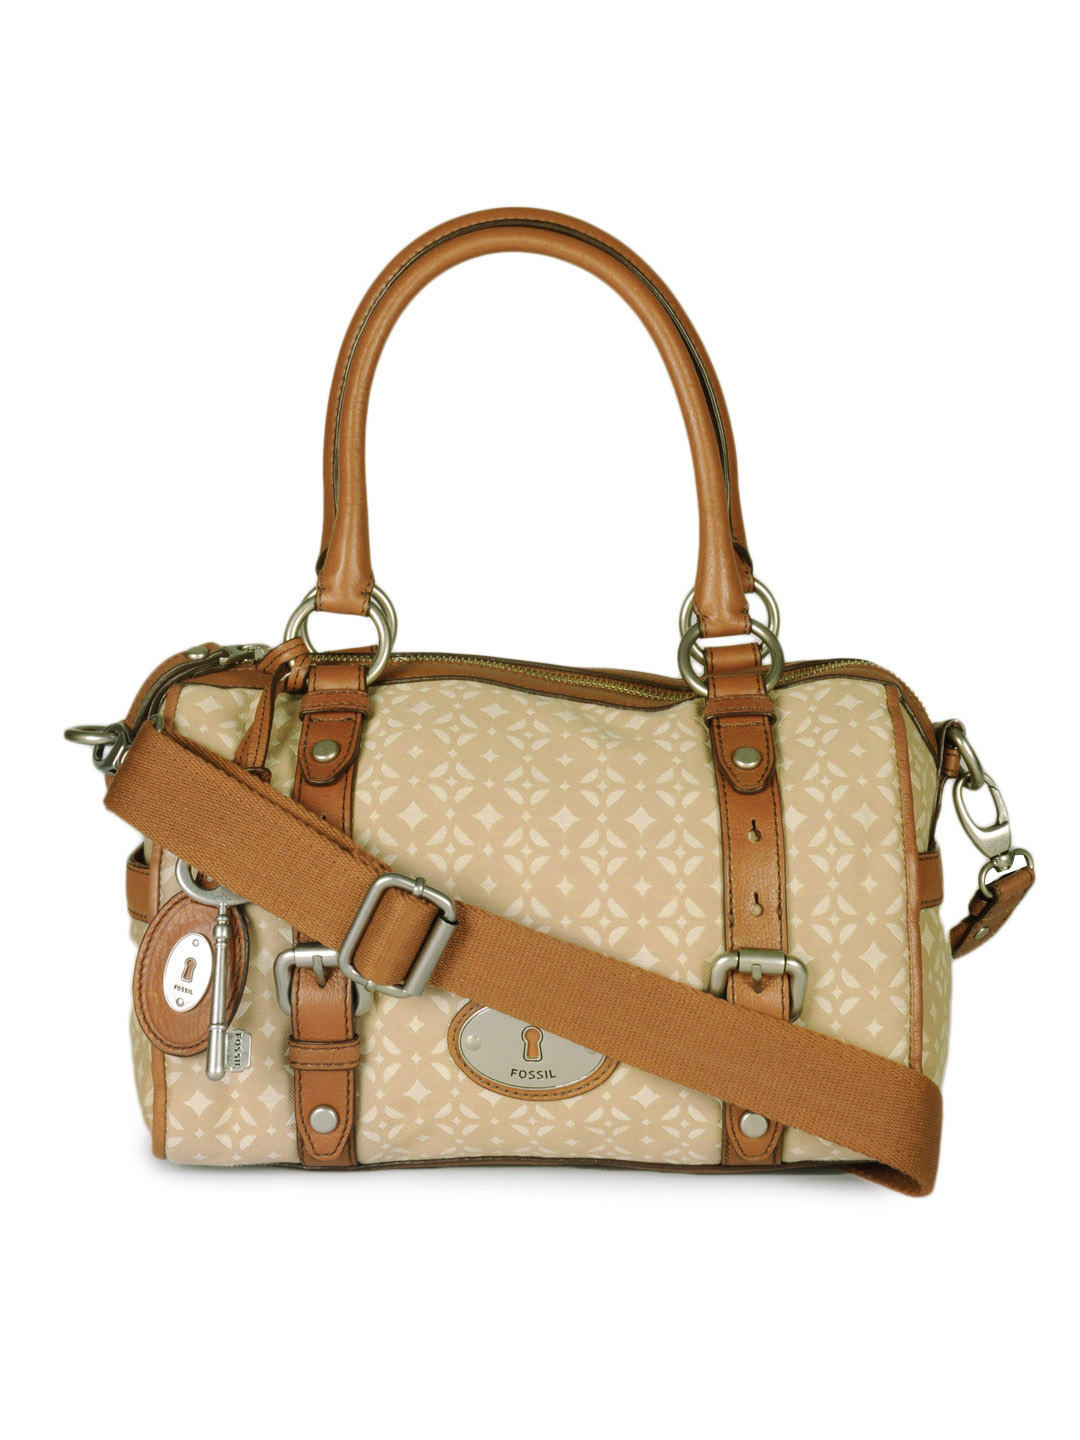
Fossil Women Beige Handbag
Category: Accessories / Bags / Handbags
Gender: Women
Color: Beige
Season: Winter 2016
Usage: Casual